116th Air Control Wing

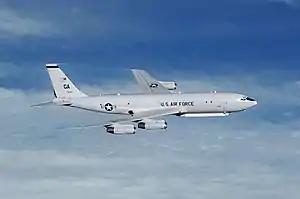
116th ACW E-8C Joint STARS, AF Ser. No. 96-0004

In 2006, the National Guard Bureau conducted a facility assessment and determined that the 116th CES was residing in the second worst engineering compound in the Air National Guard. This led to another building being identified for the squadron's new compound, and funding being appropriated for a concept study on how to adapt the facility for CES' needs.